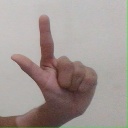
अक्षर: ल